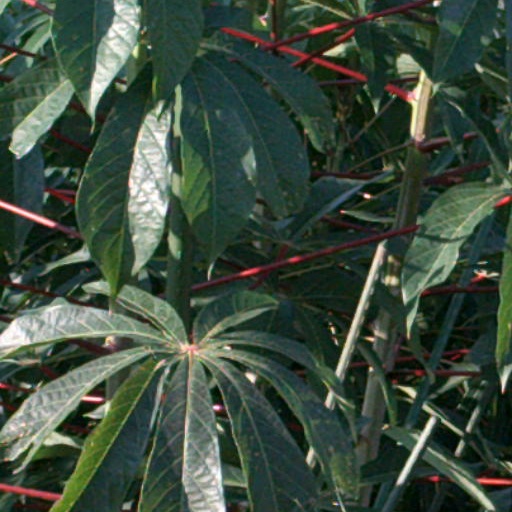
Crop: cassava